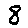
Label: 8